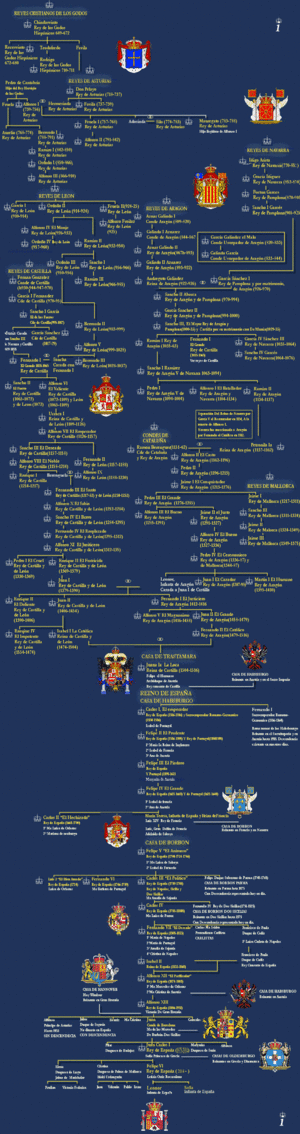
La monarchie espagnole moderne est le système d'organisation politique de l'État espagnol. C'est, depuis 1808/1812, une monarchie constitutionnelle, dans laquelle le roi d'Espagne est le symbole de l'unité et de la permanence de l'État. Il lui revient d'arbitrer et de contrôler le fonctionnement régulier des institutions et de représenter la nation, ainsi que d'exercer les prérogatives que lui attribuent expressément la Constitution et les lois. Il est également commandant en chef des armées.